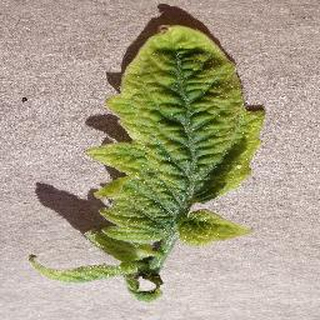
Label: tomato_yellow_leaf_curl_virus